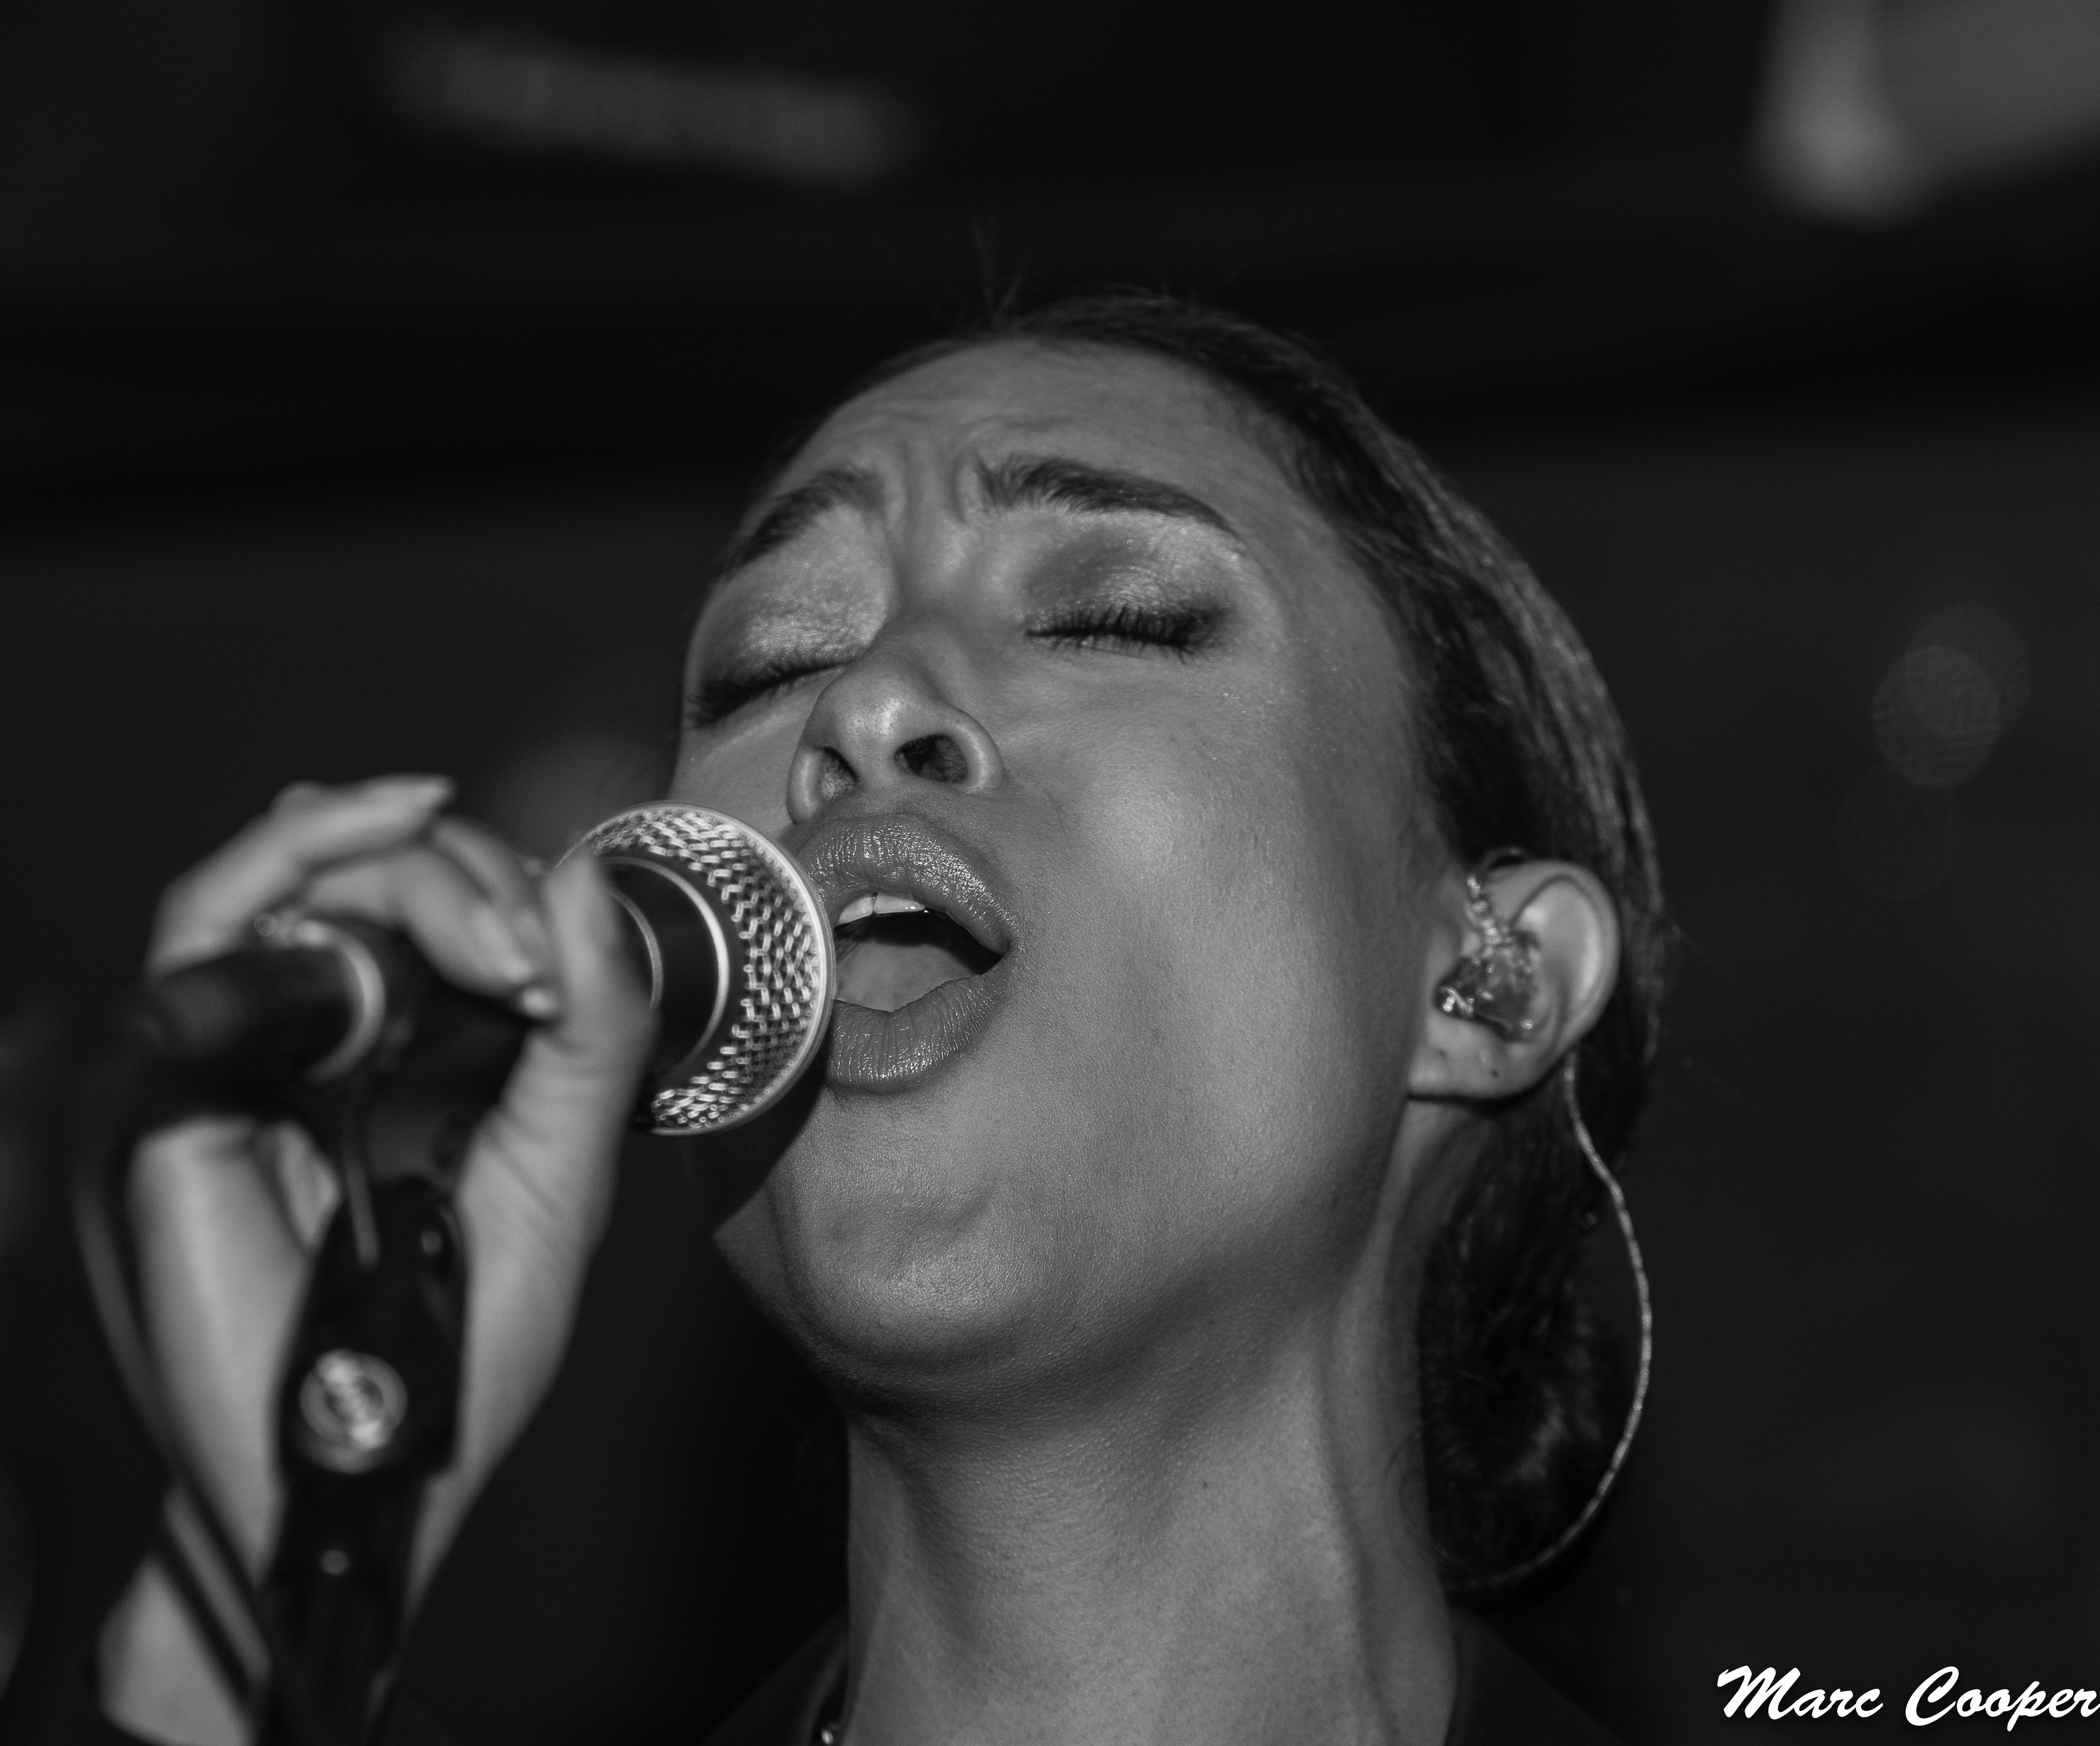
person, music, black and white, photography, singer, musician, black, monochrome, facial expression, performance, singing, musicians, mauisugarmill, gospel, littlefaithblues, losangeleblues, laughter, entertainment, emotion, shout, singer songwriter, monochrome photography, human action